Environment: lab
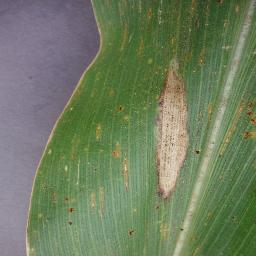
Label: northern_corn_leaf_blight